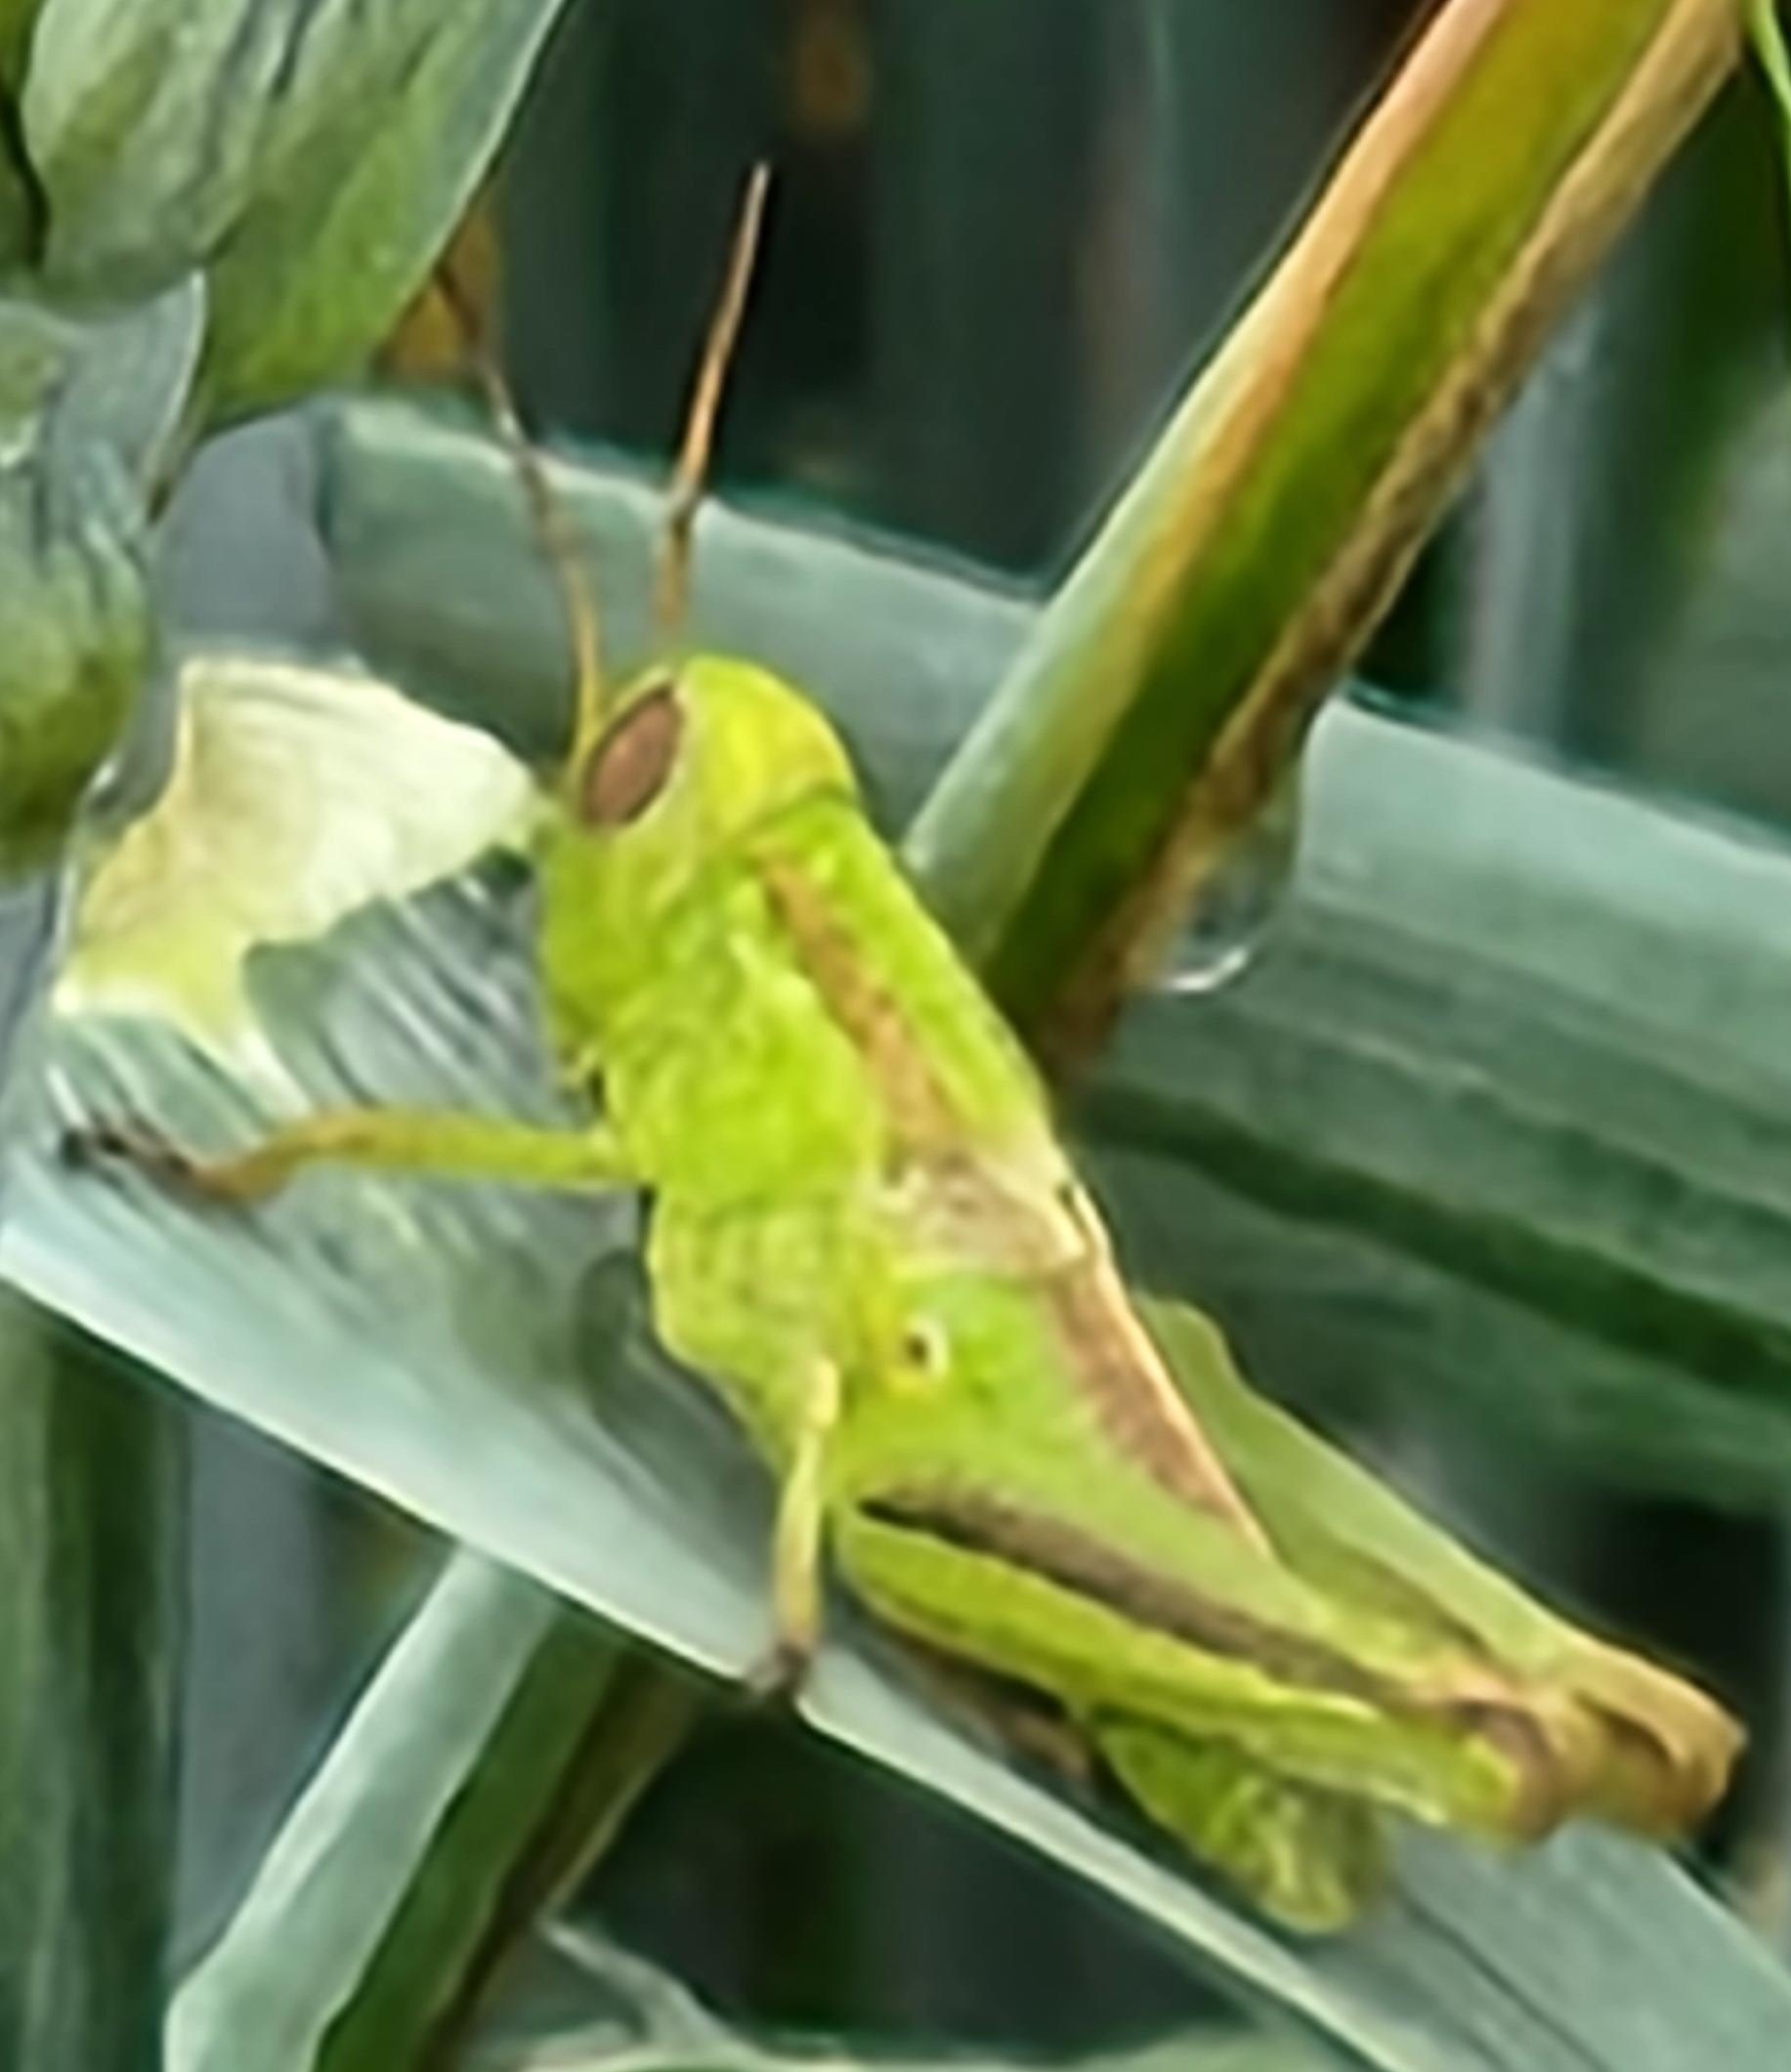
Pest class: occasional_pest